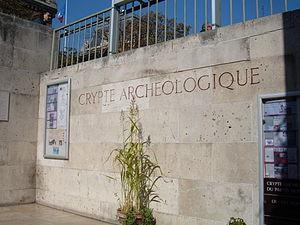
Inscription à l'entrée de la Crypte archéologique du Parvis Notre-Dame, Place Jean-Paul II, IVe arrodisement, Paris, France.
Michel Fleury est un historien, archéologue et archiviste français. Il dirigea de nombreuses recherches sur Paris. Il est inhumé dans le cimetière de l'église Saint-Germain de Loisé, à Mortagne-au-Perche.